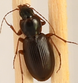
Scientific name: Synuchus impunctatus
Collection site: Bartlett Experimental Forest NEON (BART), plot BART_079